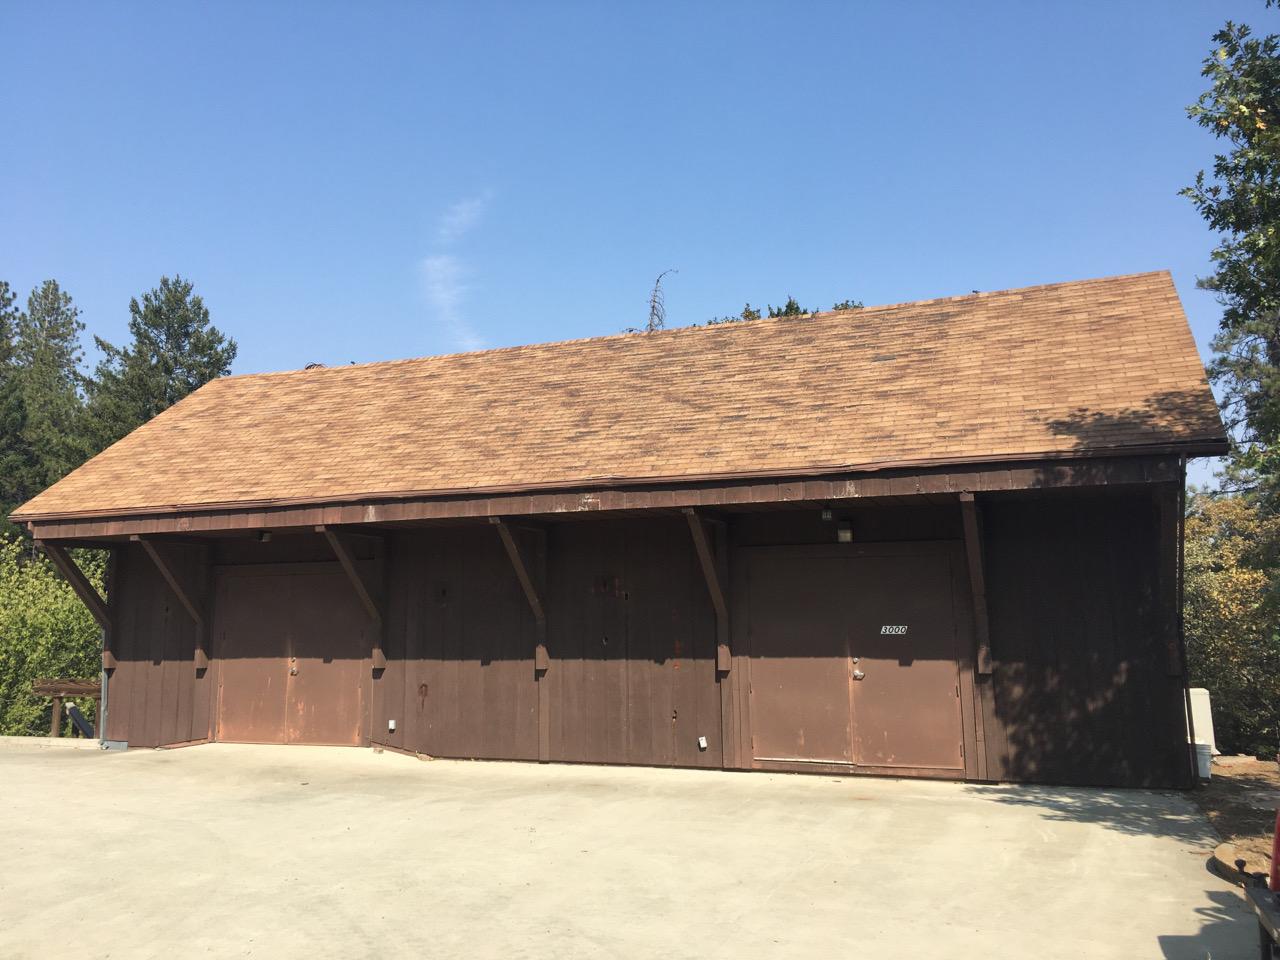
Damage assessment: no_damage